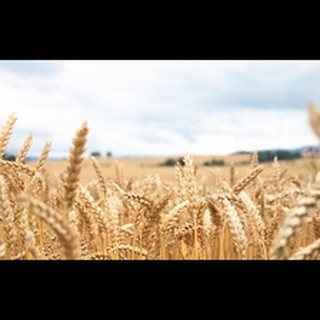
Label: wheat_blast